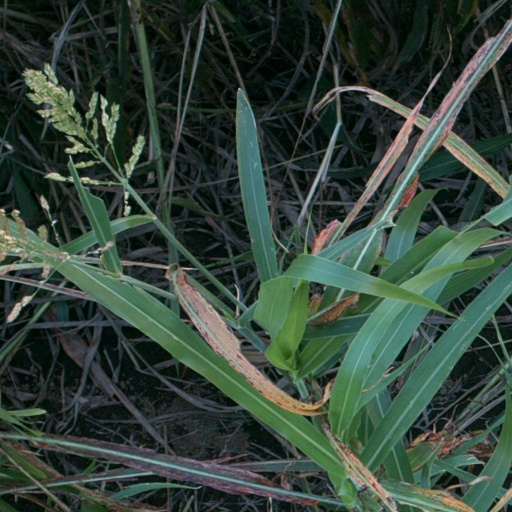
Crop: sorghum